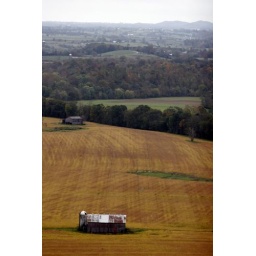
A barn sits alone in a field in rural Marion County, Ky. as viewed from a lookout on highway 527